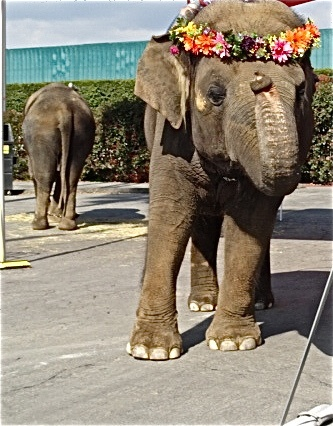
A large elephant wearing a flower reef around it's head.
An elephant is wearing ring of flowers on her head.
Two elephants with ornaments on them walking around together.
two elephants and one has some flowers around its head
A large elephant with a crown of flowers on its head